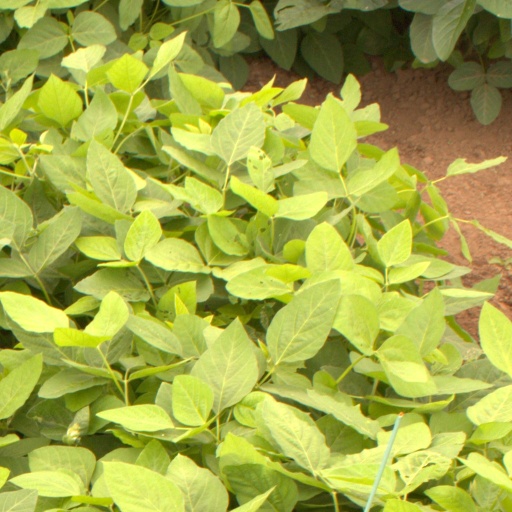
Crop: soybean